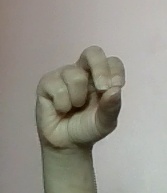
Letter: gaaf